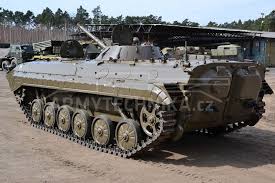
Label: BMP-1